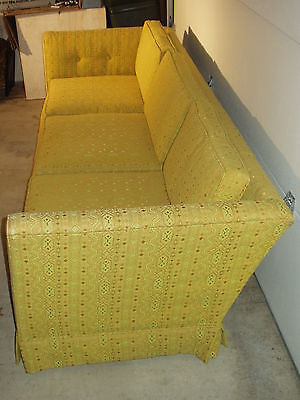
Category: sofa